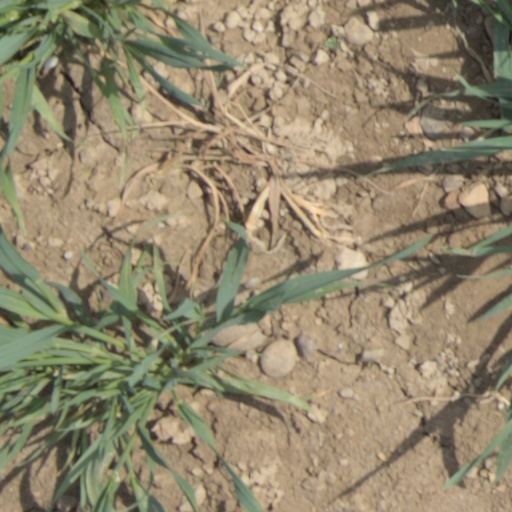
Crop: wheat